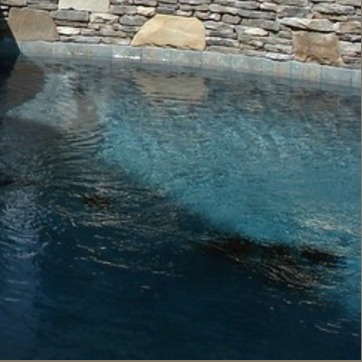
Material: water